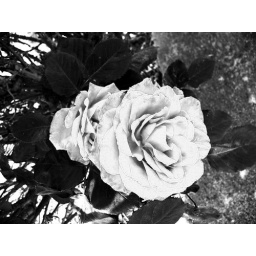
Deep red rose bush in Peters front garden